Patagonia

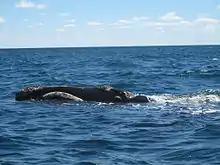
Whale watching off the Valdes Peninsula

The area's principal economic activities have been mining, whaling, livestock (notably sheep throughout) agriculture (wheat and fruit production near the Andes towards the north), and oil after its discovery near Comodoro Rivadavia in 1907.